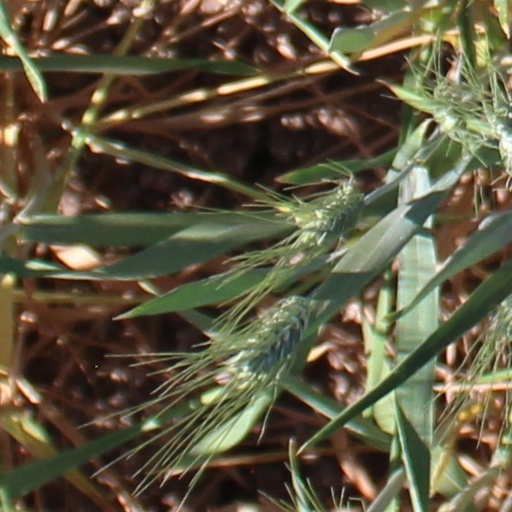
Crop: wheat